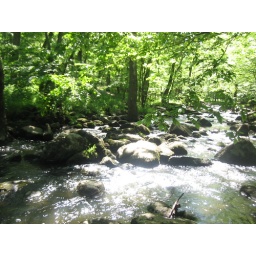
&amp;lt;3 crossing the river rock by rock. so much fun.